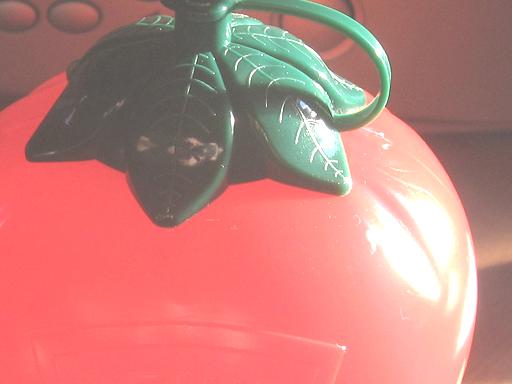
Material: plastic